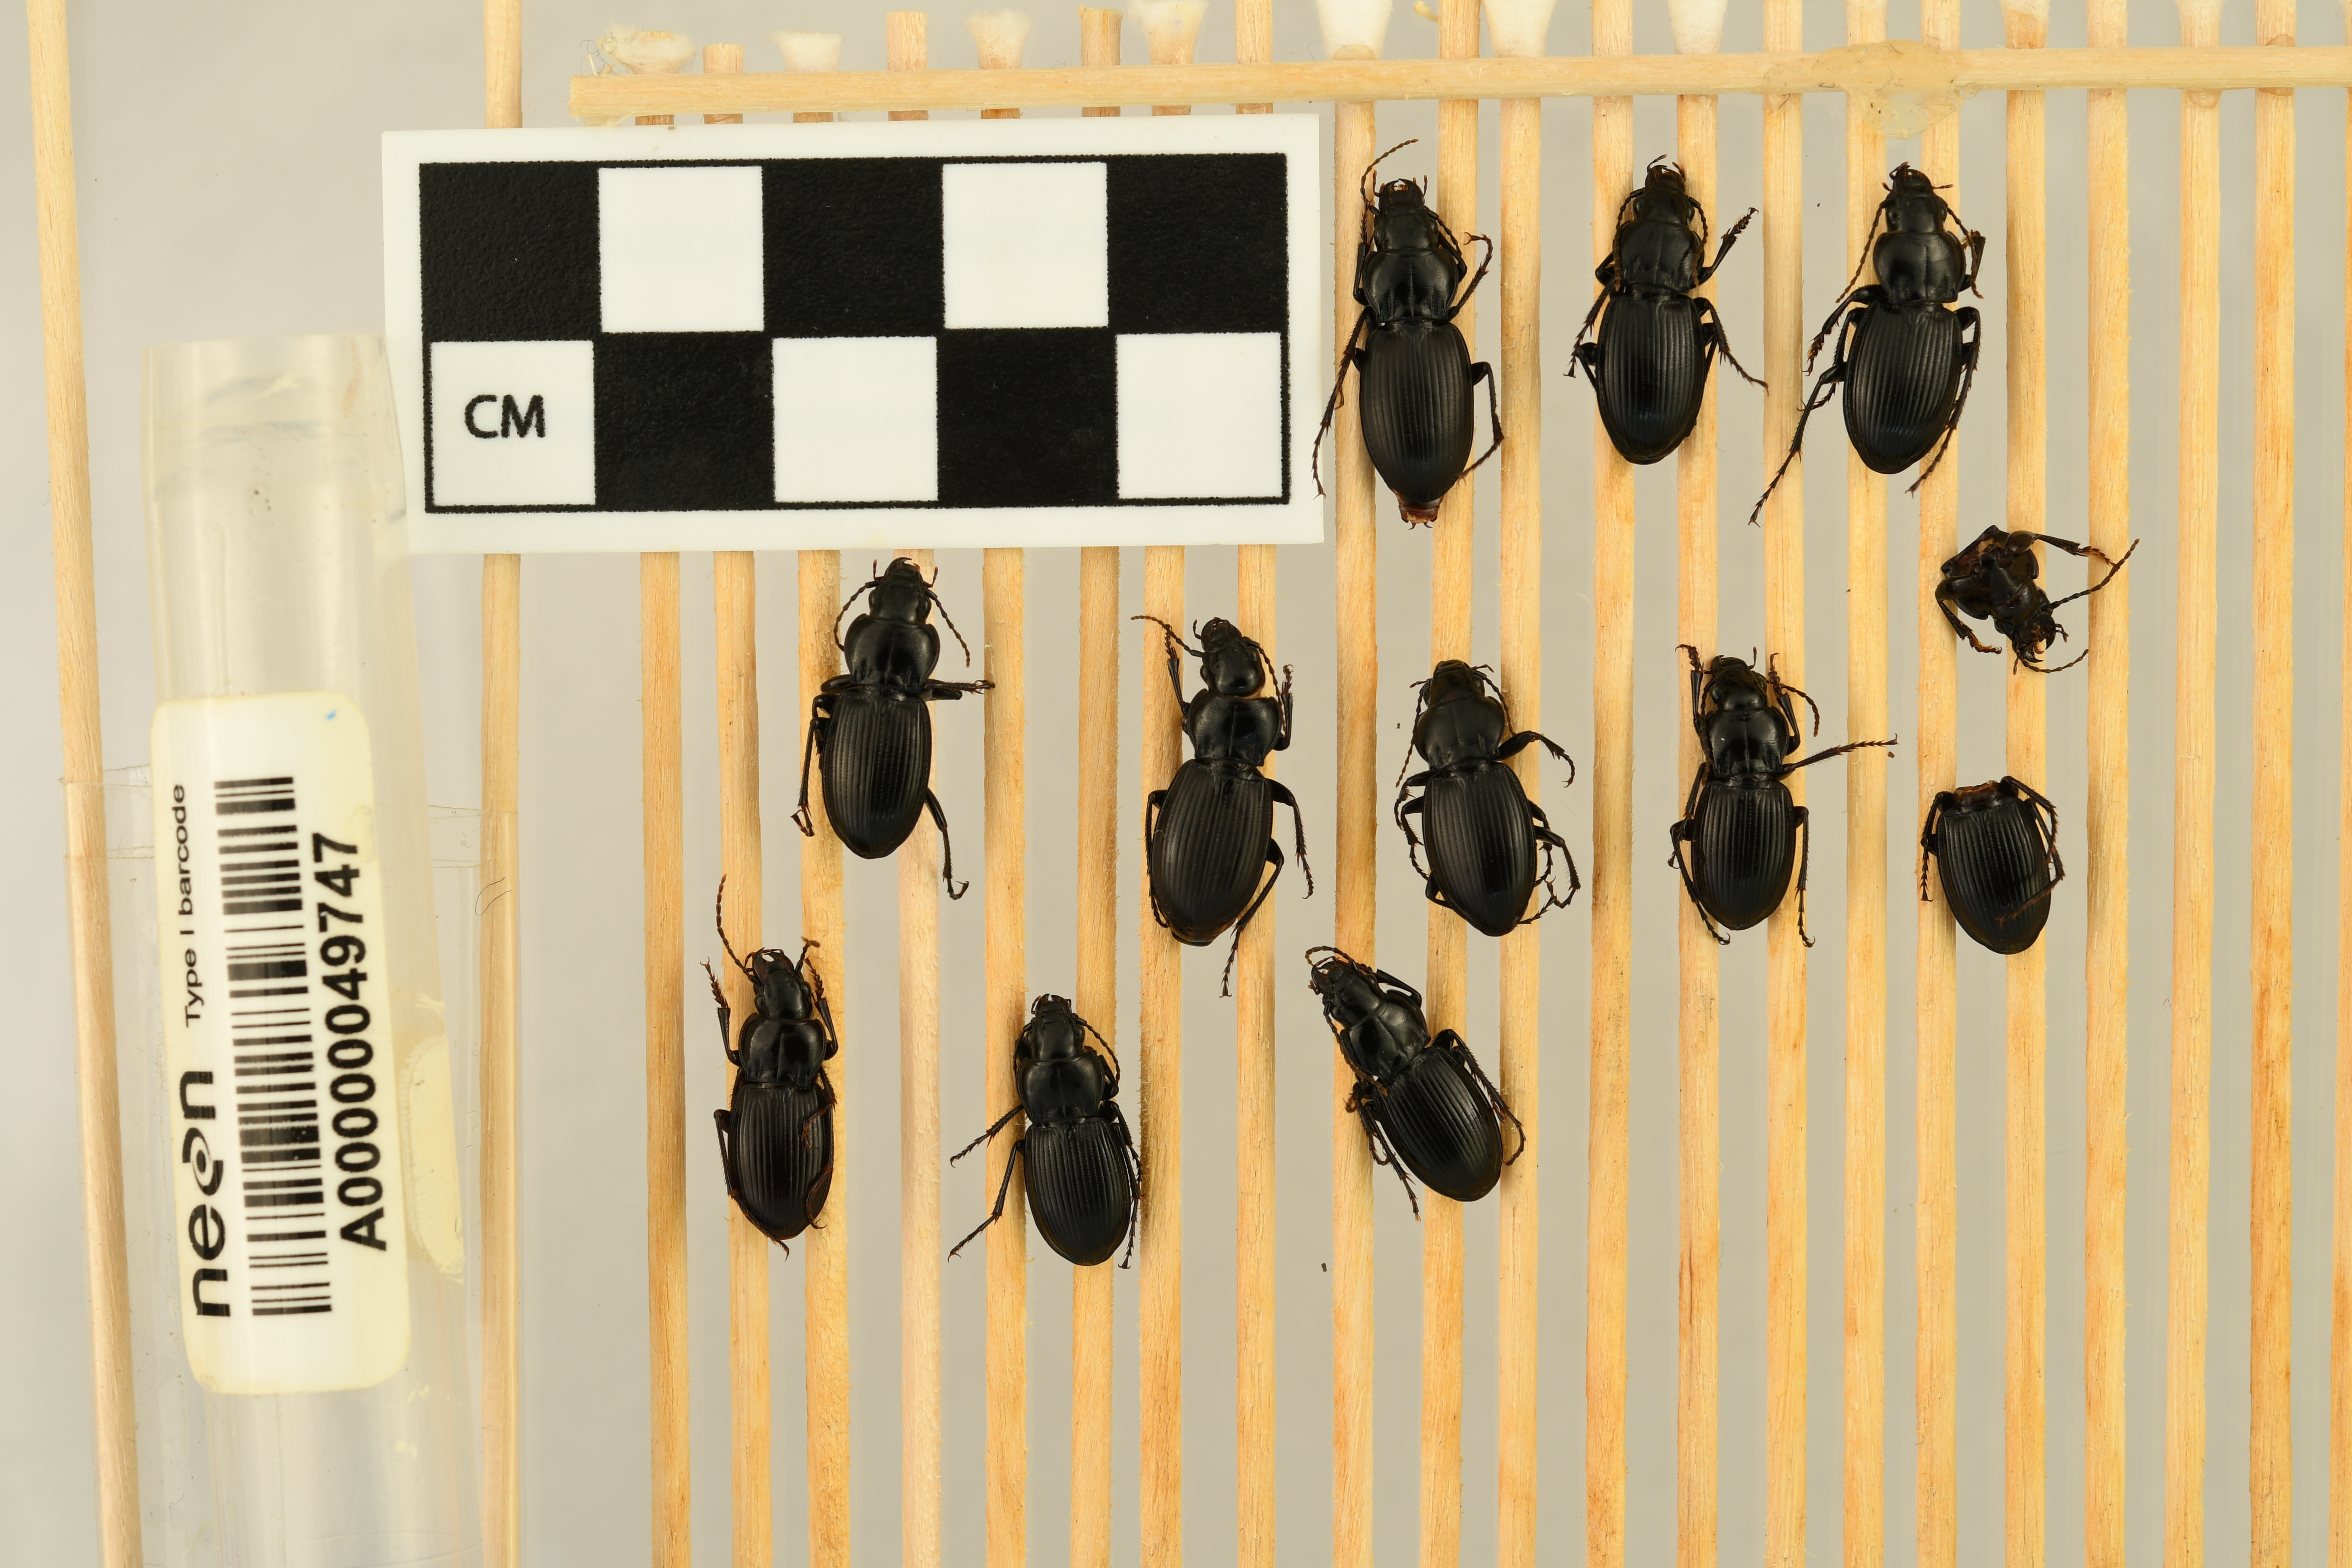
Cyclotrachelus torvus — Northern Great Plains Research Laboratory Site, plot NOGP_005. Beetle 1, ElytraLength: 1.077 cm (lying flat: Yes)

Cyclotrachelus torvus — Northern Great Plains Research Laboratory Site, plot NOGP_005. Beetle 1, ElytraWidth: 0.6451 cm (lying flat: Yes)

Cyclotrachelus torvus — Northern Great Plains Research Laboratory Site, plot NOGP_005. Beetle 2, ElytraWidth: 0.5855 cm (lying flat: Yes)

Cyclotrachelus torvus — Northern Great Plains Research Laboratory Site, plot NOGP_005. Beetle 2, ElytraLength: 0.9784 cm (lying flat: Yes)

Cyclotrachelus torvus — Northern Great Plains Research Laboratory Site, plot NOGP_005. Beetle 3, ElytraLength: 1.024 cm (lying flat: Yes)

Cyclotrachelus torvus — Northern Great Plains Research Laboratory Site, plot NOGP_005. Beetle 3, ElytraWidth: 0.6306 cm (lying flat: Yes)

Cyclotrachelus torvus — Northern Great Plains Research Laboratory Site, plot NOGP_005. Beetle 4, ElytraLength: 0.9805 cm (lying flat: Yes)

Cyclotrachelus torvus — Northern Great Plains Research Laboratory Site, plot NOGP_005. Beetle 4, ElytraWidth: 0.6192 cm (lying flat: Yes)

Cyclotrachelus torvus — Northern Great Plains Research Laboratory Site, plot NOGP_005. Beetle 5, ElytraLength: 1.001 cm (lying flat: Yes)

Cyclotrachelus torvus — Northern Great Plains Research Laboratory Site, plot NOGP_005. Beetle 5, ElytraWidth: 0.636 cm (lying flat: Yes)

Cyclotrachelus torvus — Northern Great Plains Research Laboratory Site, plot NOGP_005. Beetle 6, ElytraLength: 0.9951 cm (lying flat: Yes)

Cyclotrachelus torvus — Northern Great Plains Research Laboratory Site, plot NOGP_005. Beetle 6, ElytraWidth: 0.6115 cm (lying flat: Yes)

Cyclotrachelus torvus — Northern Great Plains Research Laboratory Site, plot NOGP_005. Beetle 7, ElytraLength: 0.876 cm (lying flat: Yes)

Cyclotrachelus torvus — Northern Great Plains Research Laboratory Site, plot NOGP_005. Beetle 7, ElytraWidth: 0.5942 cm (lying flat: Yes)

Cyclotrachelus torvus — Northern Great Plains Research Laboratory Site, plot NOGP_005. Beetle 8, ElytraLength: 0.9018 cm (lying flat: Yes)

Cyclotrachelus torvus — Northern Great Plains Research Laboratory Site, plot NOGP_005. Beetle 8, ElytraWidth: 0.5983 cm (lying flat: Yes)

Cyclotrachelus torvus — Northern Great Plains Research Laboratory Site, plot NOGP_005. Beetle 9, ElytraLength: 0.9259 cm (lying flat: Yes)

Cyclotrachelus torvus — Northern Great Plains Research Laboratory Site, plot NOGP_005. Beetle 9, ElytraWidth: 0.6 cm (lying flat: Yes)

Cyclotrachelus torvus — Northern Great Plains Research Laboratory Site, plot NOGP_005. Beetle 10, ElytraLength: 0.8633 cm (lying flat: Yes)

Cyclotrachelus torvus — Northern Great Plains Research Laboratory Site, plot NOGP_005. Beetle 10, ElytraWidth: 0.58 cm (lying flat: Yes)

Cyclotrachelus torvus — Northern Great Plains Research Laboratory Site, plot NOGP_005. Beetle 11, ElytraLength: 0.9041 cm (lying flat: Yes)

Cyclotrachelus torvus — Northern Great Plains Research Laboratory Site, plot NOGP_005. Beetle 11, ElytraWidth: 0.5807 cm (lying flat: Yes)